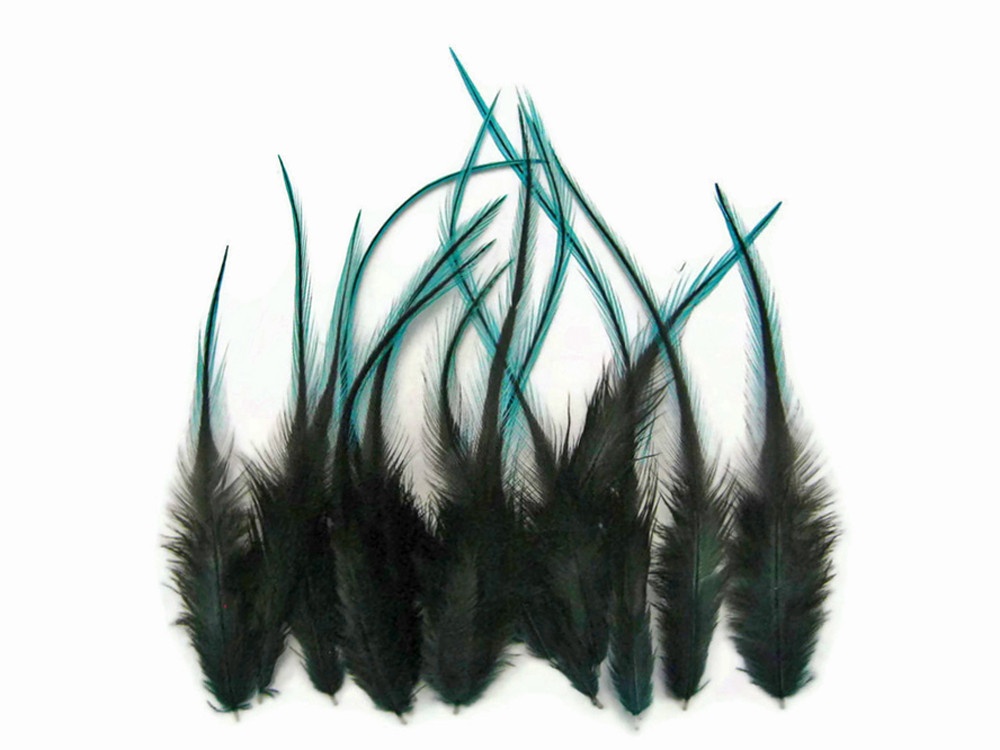
1 Dozen - Short Blue Badger Whiting Farm Rooster Saddle Hair Extension Feathers
This listing is for 1 dozen of short beautiful genetic badger rooster saddle feathers dyed in kingfisher blue . Feather length is approximately 3 to 6 inches long and they are genetically bred by Whiting Farms USA. These rooster feathers are amazing craft feathers that can be used for various purposes. They are extremely unique and perfect for short hair extension, jewelry making, arts and crafts, and party decorations and fly tying. These feathers are soft and easy to work with. Put them in your hair with silicone beads and they will stay pretty for weeks. They are extremely popular in earring designs too. Mix and match different colors to create the look you desire. You might want to consider putting these feathers on your pet too! Super fun and they will get a lot of compliment! Feathers vary widely in shape and sizes and all feathers are in great condition. Some ends might not be perfect but you can easily trim it with scissor. You can straighten or curl them with heat iron just like how you would treat your hair. Wholesale and quantity discount of these rooster feathers is available on these hair extension feathers . Feathers are in stock and ready for immediate shipment. Please note that dyed feathers may vary slightly in color as a result of being in different dye lots. Although the differences should only be slight, please contact us if you need the colors to match.
Brand: Moonlight Feather
Category: Arts & Entertainment > Hobbies & Creative Arts > Arts & Crafts > Art & Crafting Materials > Embellishments & Trims > Feathers > Rooster Feathers